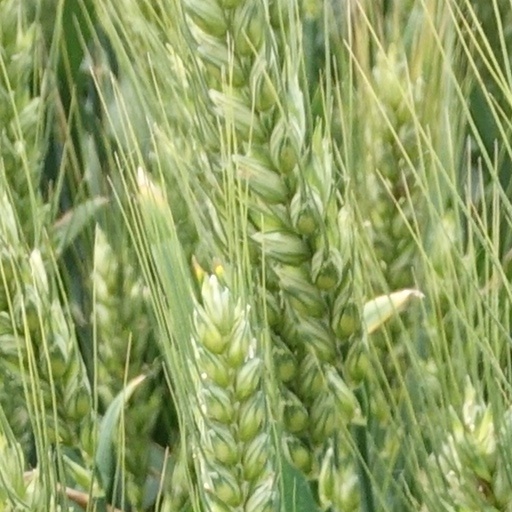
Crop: wheat